Conservatorio Statale di Musica "Gioachino Rossini"

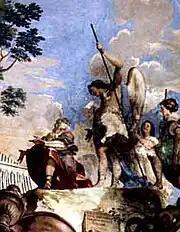
Fresco by Gianandrea Lazzarini in the Palazzo Olivieri–Machirelli

The conservatory has three specialised research laboratories: 20th Century and Contemporary Music; Early Music; and Electronic and Experimental Music (LEMS), which was established in 1971 by the Italian composer Aldo Clementi. There are several permanent ensembles in which both students and faculty participate, including the Symphony Orchestra, Wind Orchestra, Jazz Orchestra, Saxophone Ensemble, and Gregorian Choir. The ensembles and soloists perform a variety of public concerts in Pesaro and the surrounding region during the year, including those celebrating Christmas, Easter, Ferragosto, May Day, Festa della Repubblica, and Saint Cecilia's Day. The conservatory also co-produces Progetto Orfeo, an international university festival of opera and musical theatre, and runs two national music competitions, Harpsichord (established in 1991) and Bassoon (established in 2004).